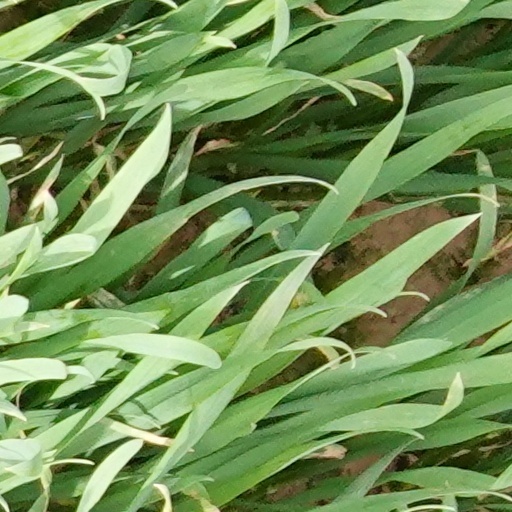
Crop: wheat